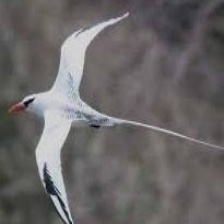
Species: RED BILLED TROPICBIRD
Scientific name: PHAETHON AETHEREU